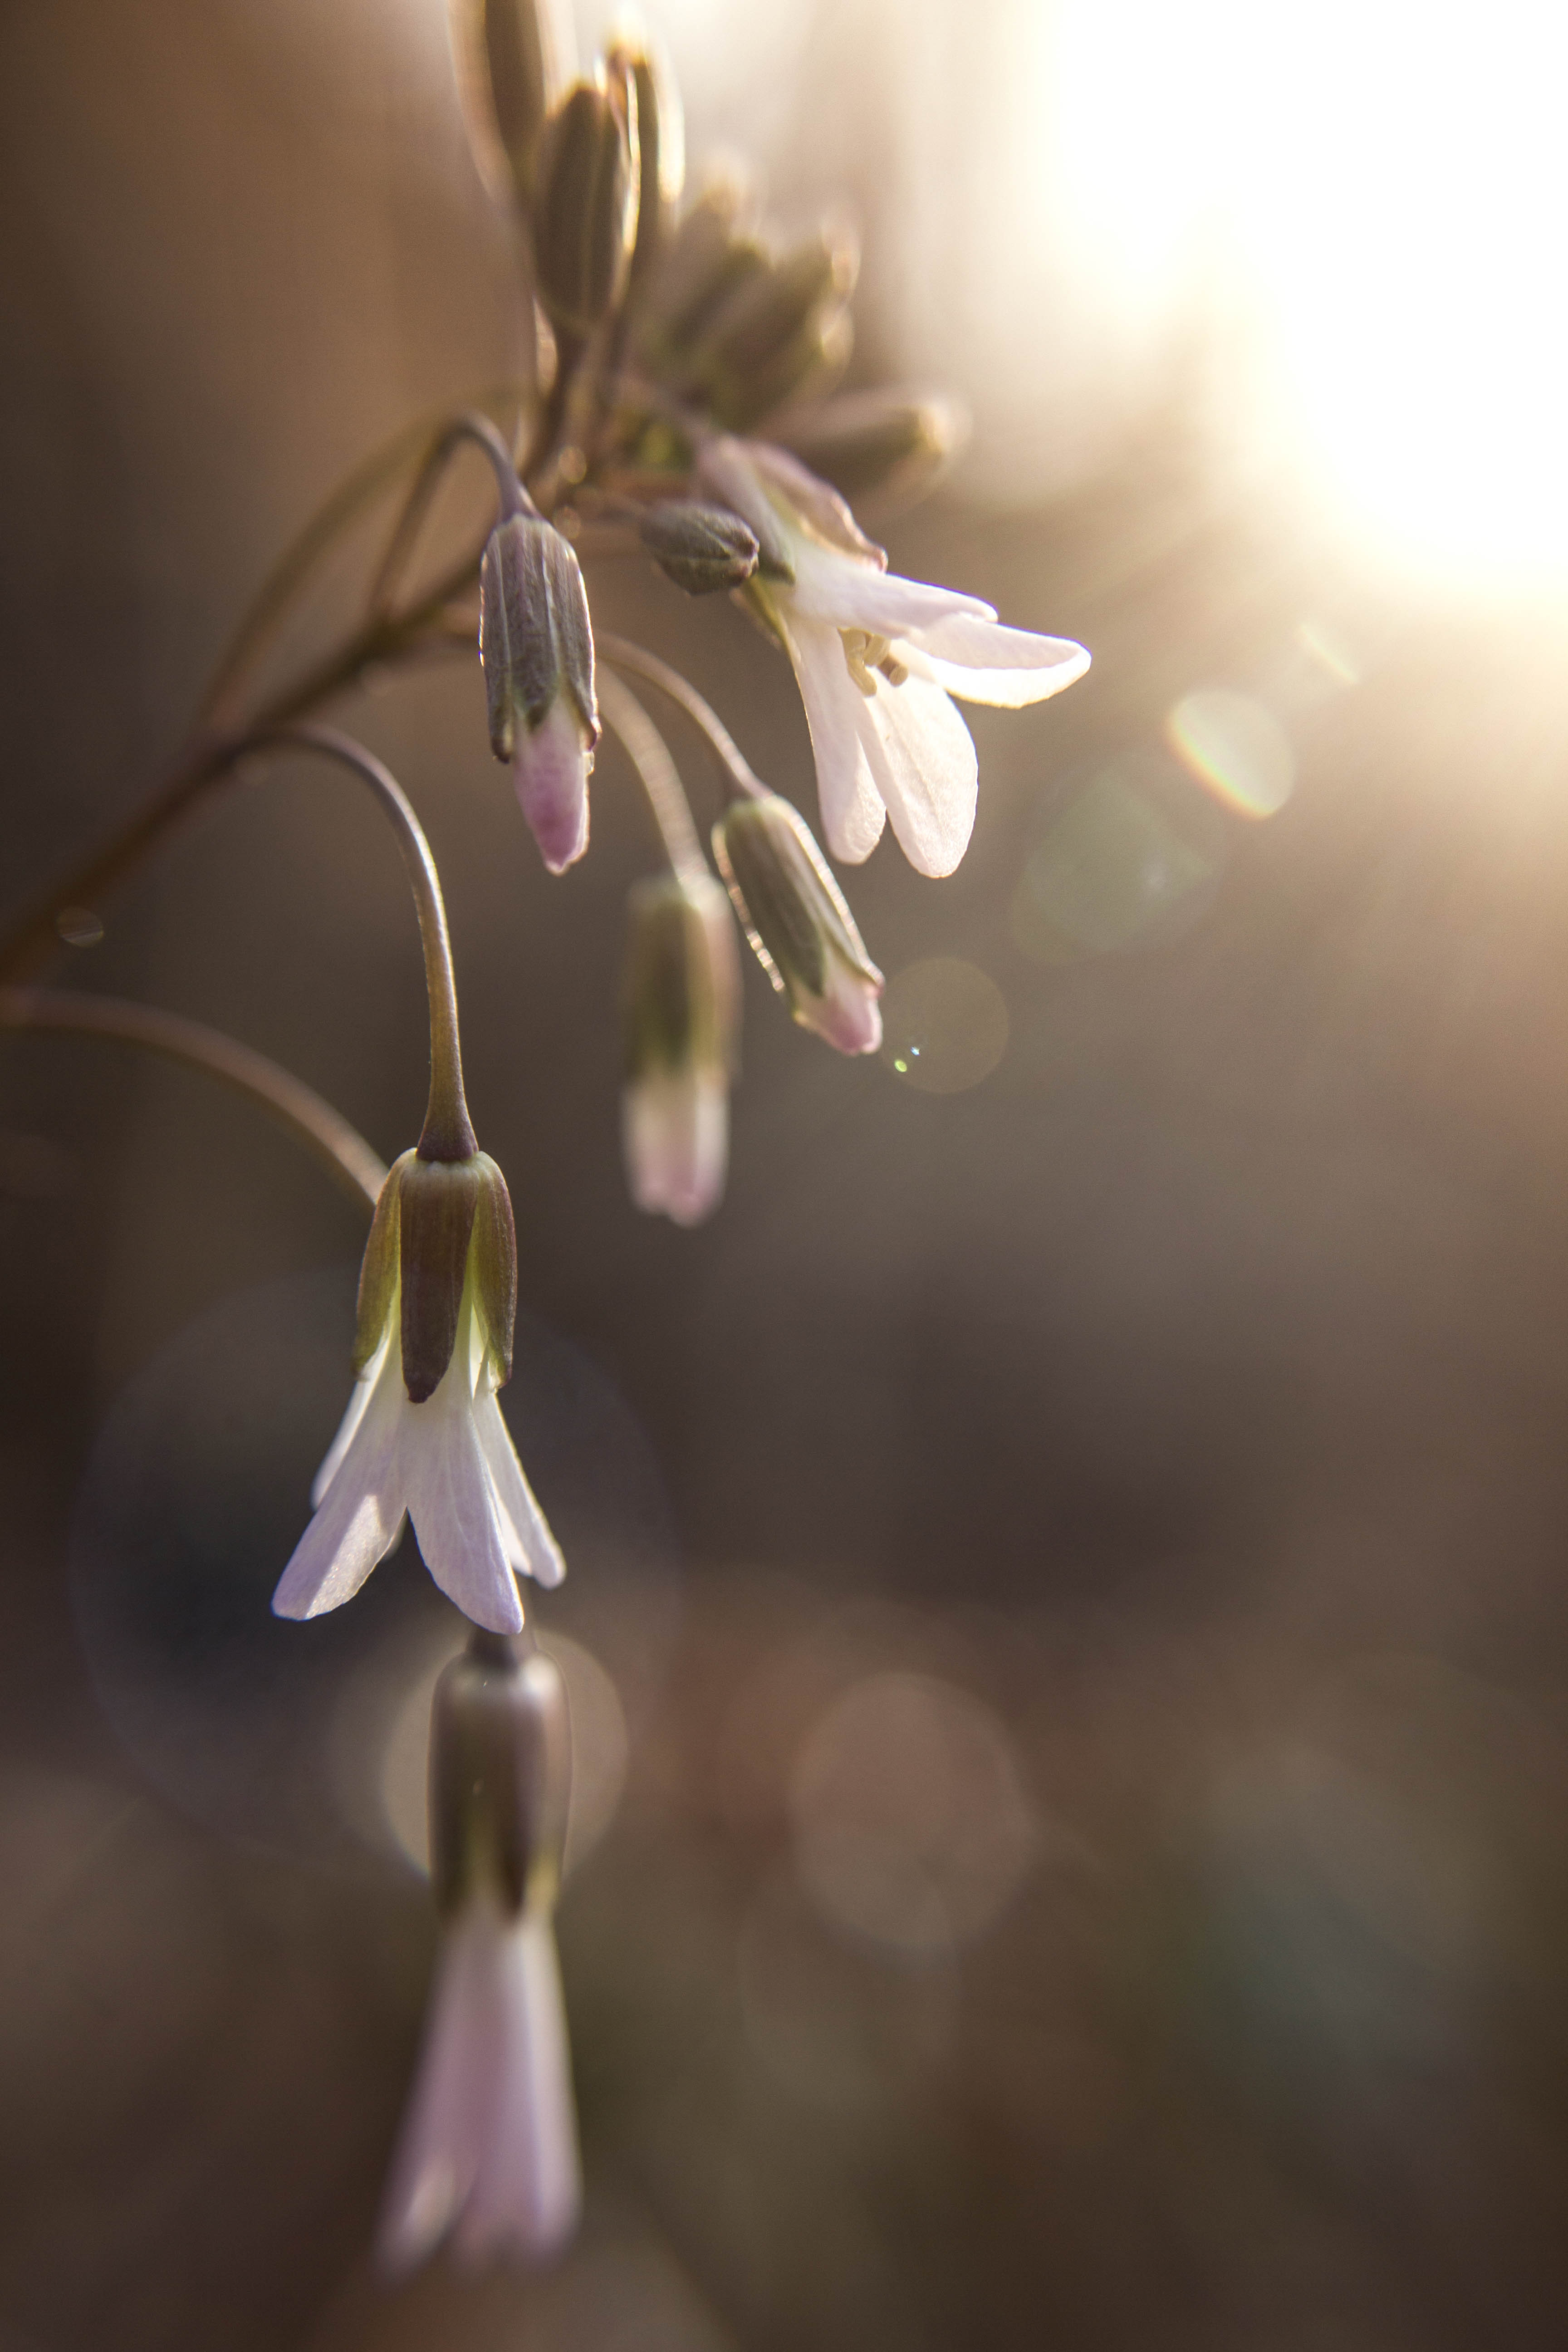
nature, branch, blossom, light, plant, photography, sunlight, leaf, flower, petal, bloom, spring, flora, flowers, close up, macro photography, flowering plant, computer wallpaper, land plant